US intervention in the Syrian civil war

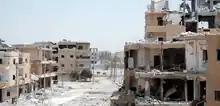
A destroyed neighborhood in Raqqa in August 2017

On 10 February 2021, Pentagon Press Secretary John Kirby told reporters that US troops were not committed to protecting Syrian oil fields except "for where appropriate under certain existing authorizations to protect civilians." He added that "DOD [Department of Defense] personnel or contractors are not authorized to provide assistance to any other private company, including its employees or agents, seeking to develop oil resources in northeastern Syria." However, there were reports from local sources in northeastern Syria that US forces had transported oil and wheat smuggled from Syria to Iraq.